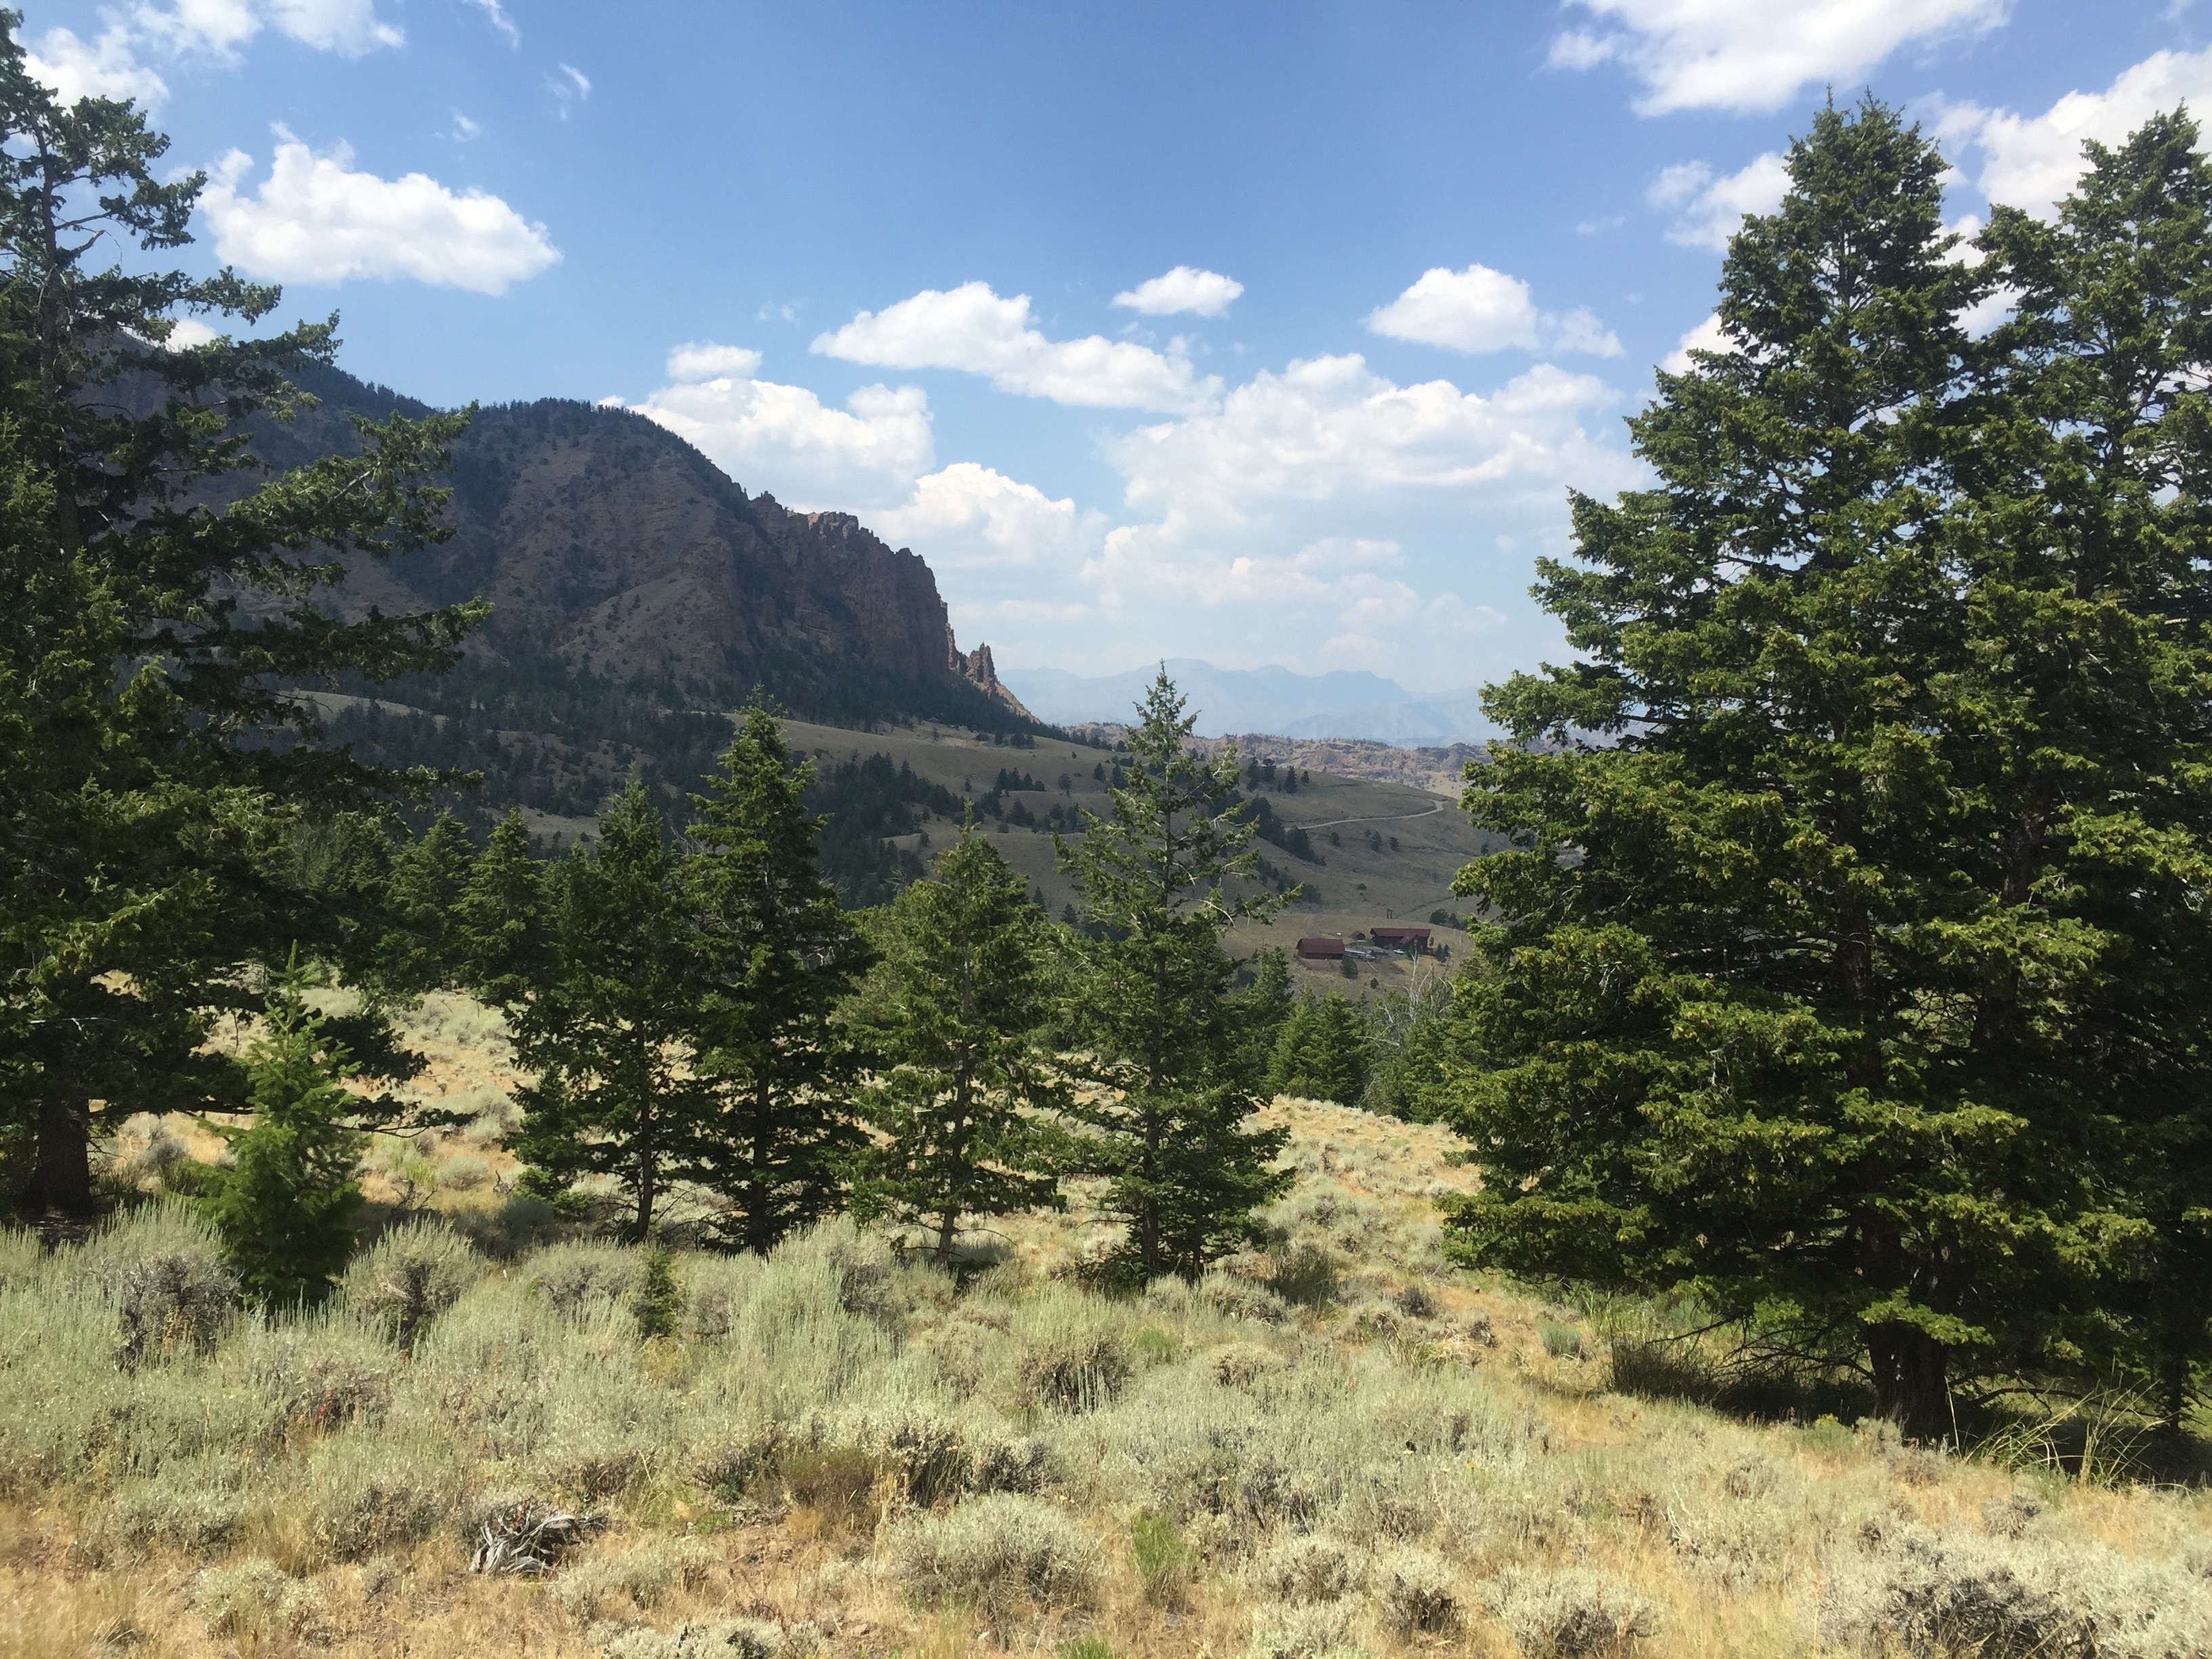
tree, wilderness, walking, mountain, sky, trail, meadow, adventure, valley, mountain range, scenic, natural, evergreen, ridge, trees, vegetation, plateau, scene, ecosystem, nature reserve, mountainous landforms, shrubland